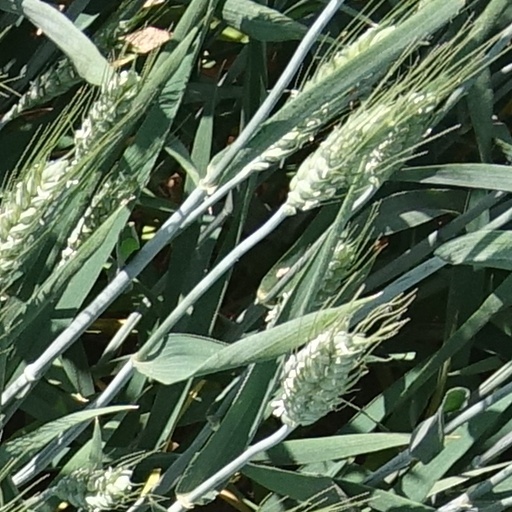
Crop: wheat